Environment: real
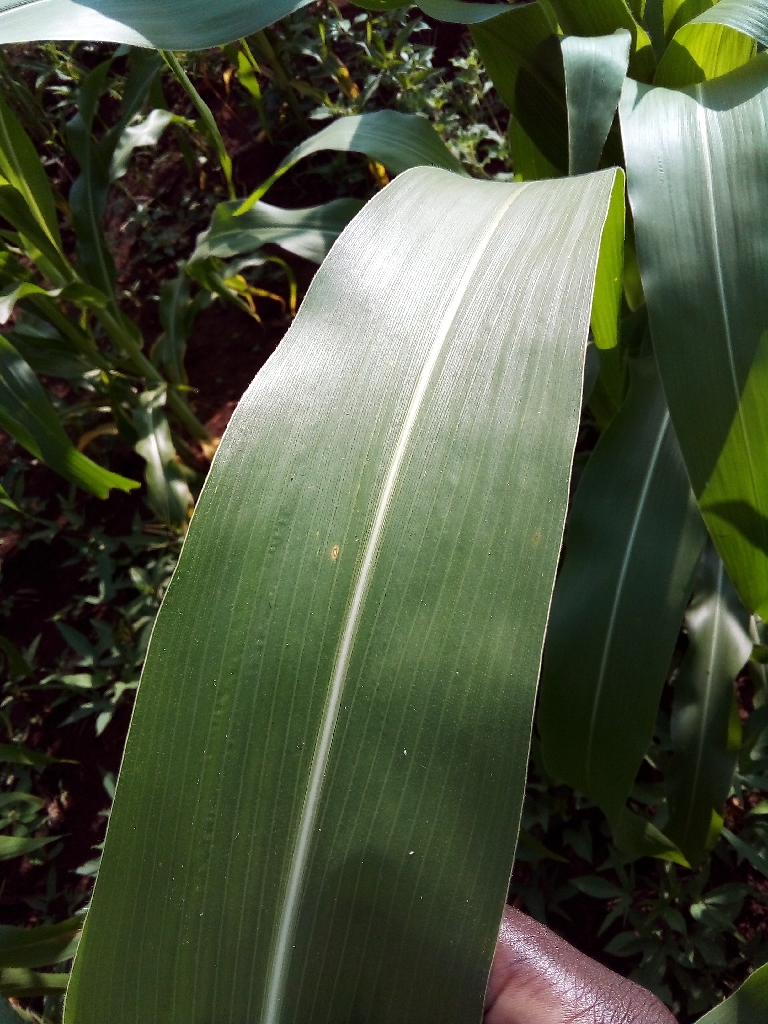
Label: healthy